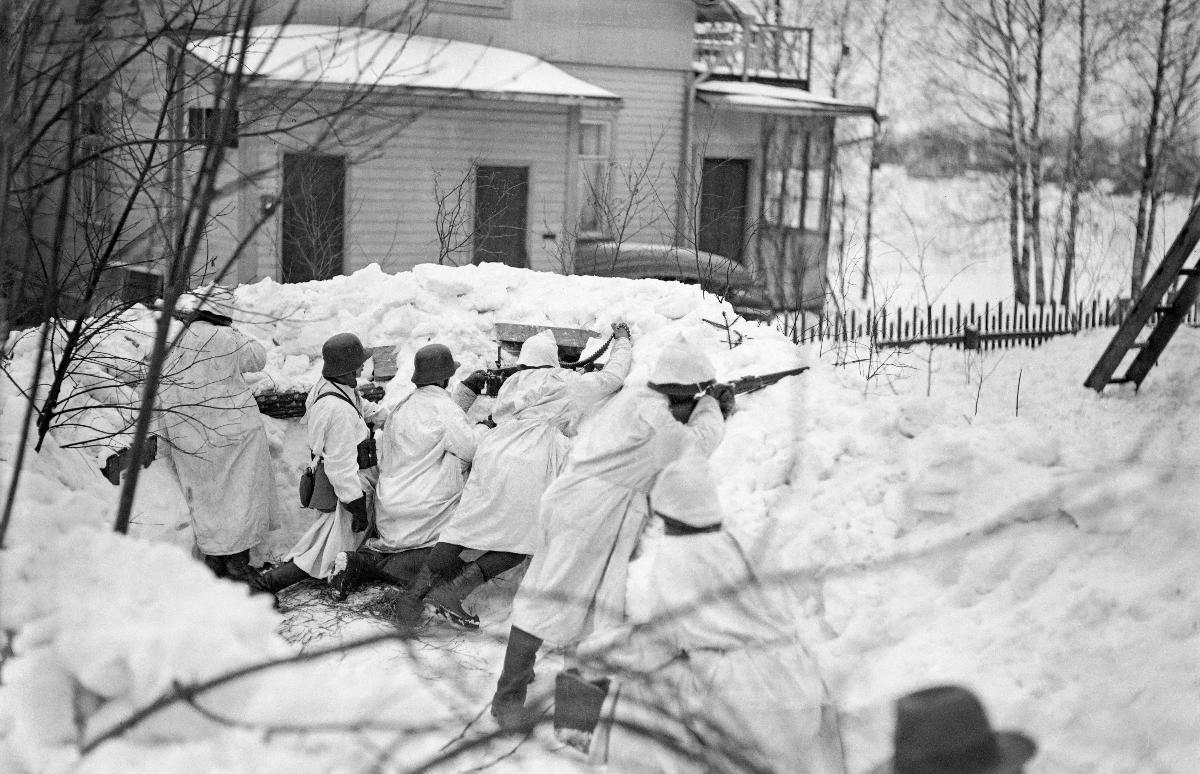
Mäntsälän kapina
Mäntsäläupproret; Mäntsälä rebellion
sisällön kuvaus: Mäntsälän kapina 27.2.-6.3.1932. Konekiväärivartio asemissa Vantaanjoella. content description: Mäntsälän rebellion 27.2.-6.3.1932. Machine gun guard at Vantaa river. innehållsbeskrivning: Mäntsäläupproret 27.2.-6.3.1932. Maskingevärspost vid Vanda å.
Kuvaaja: Sundström, Hugo, kuvaaja
Vuosi: 1932
Paikka: Suomi
Aiheet: politiikka; äärioikeistolaisuus; lapuanliike; kapinat; suojeluskunnat; HBL; politics; far right; Lapua movement; insurgencies; right-wing extremism; rebellion; civil guard; civil guards; politik; högerextremism; Lapporörelsen; uppror; lapporörelsen; skyddskåren; kravaller; skyddskårer